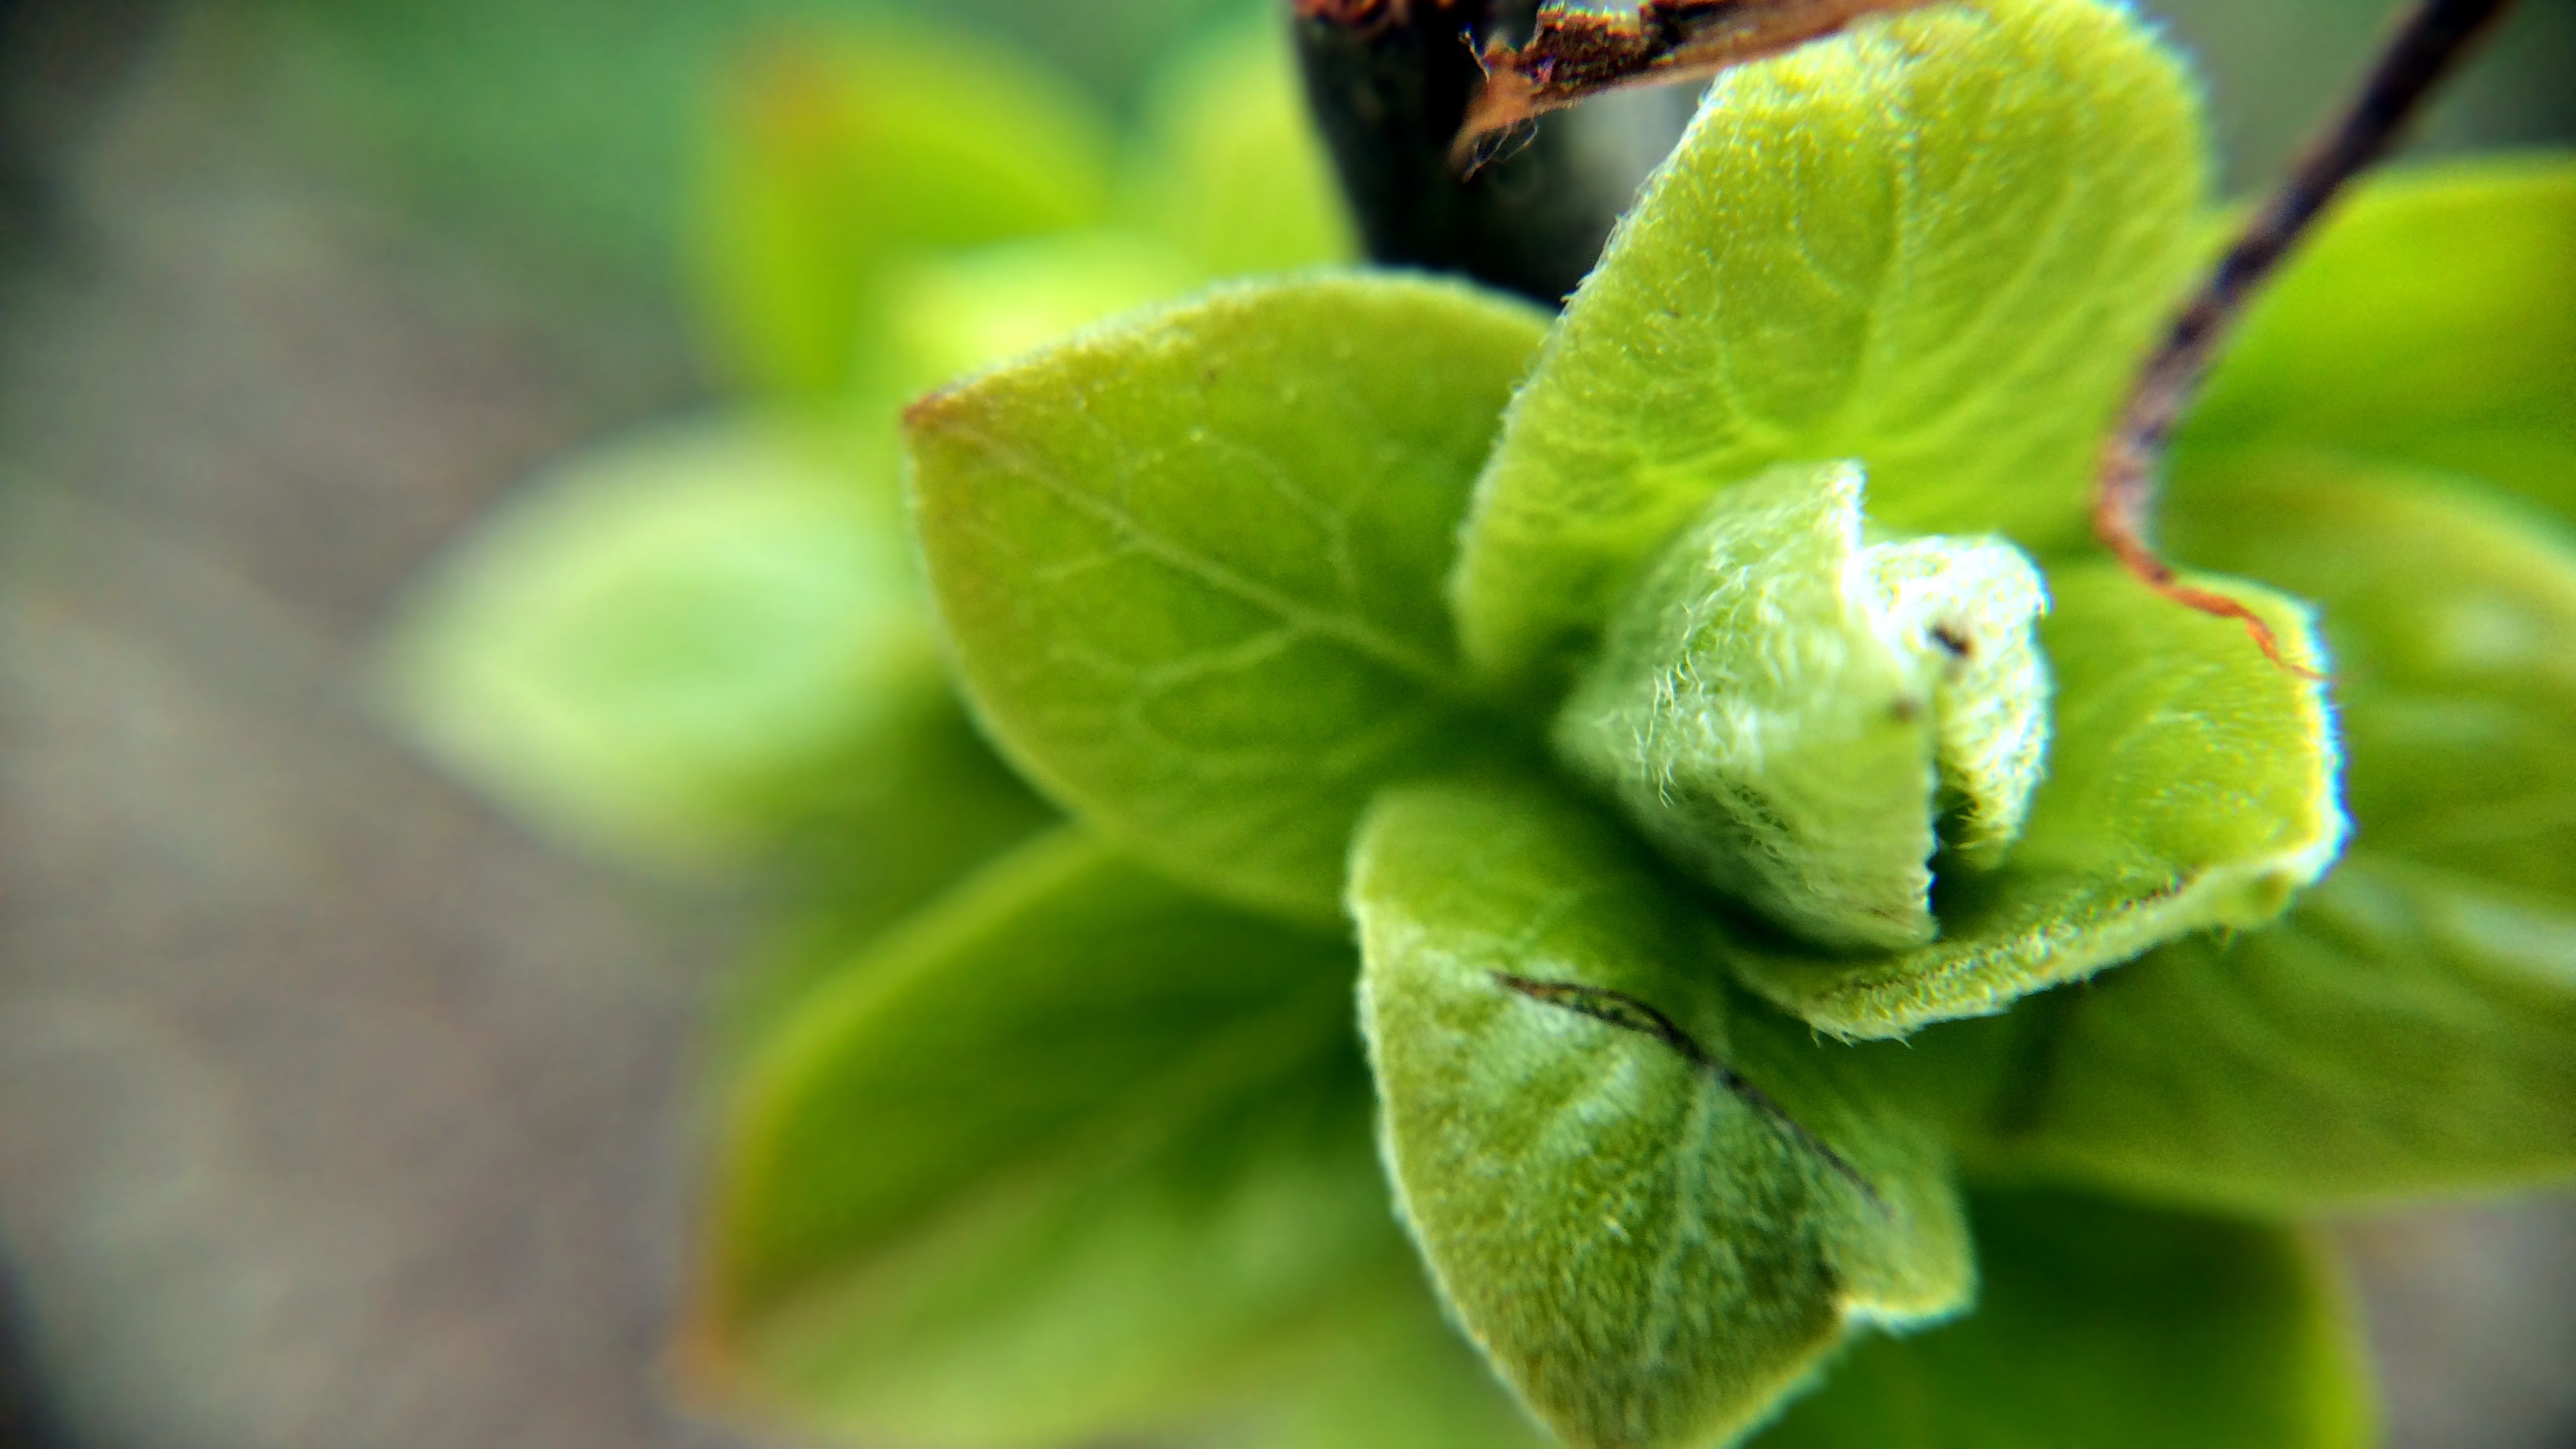
nature, plant, leaf, flower, food, green, herb, produce, botany, flora, wildflower, close up, macro photography, flowering plant, land plant